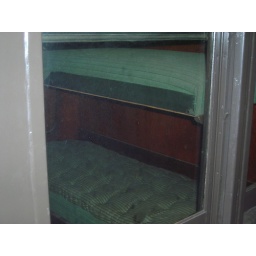
A bedroom in a train car... i need a bit more space